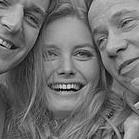
Age: 22